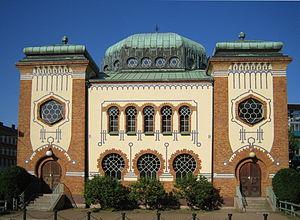
L'article Religion en Suède recense l'histoire et l'actualité de la religion des 10 327 589 Suédois.